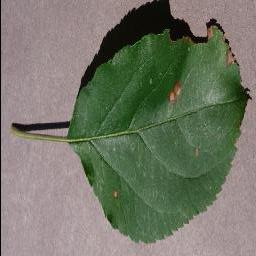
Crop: apple
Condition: black_rot